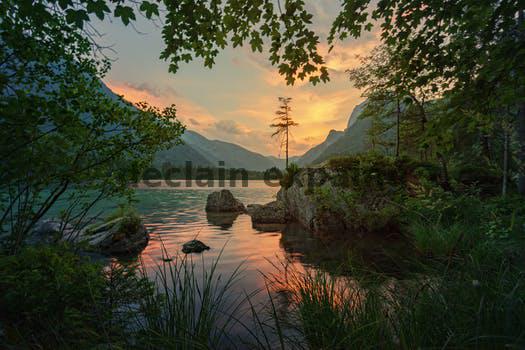
Label: Watermark